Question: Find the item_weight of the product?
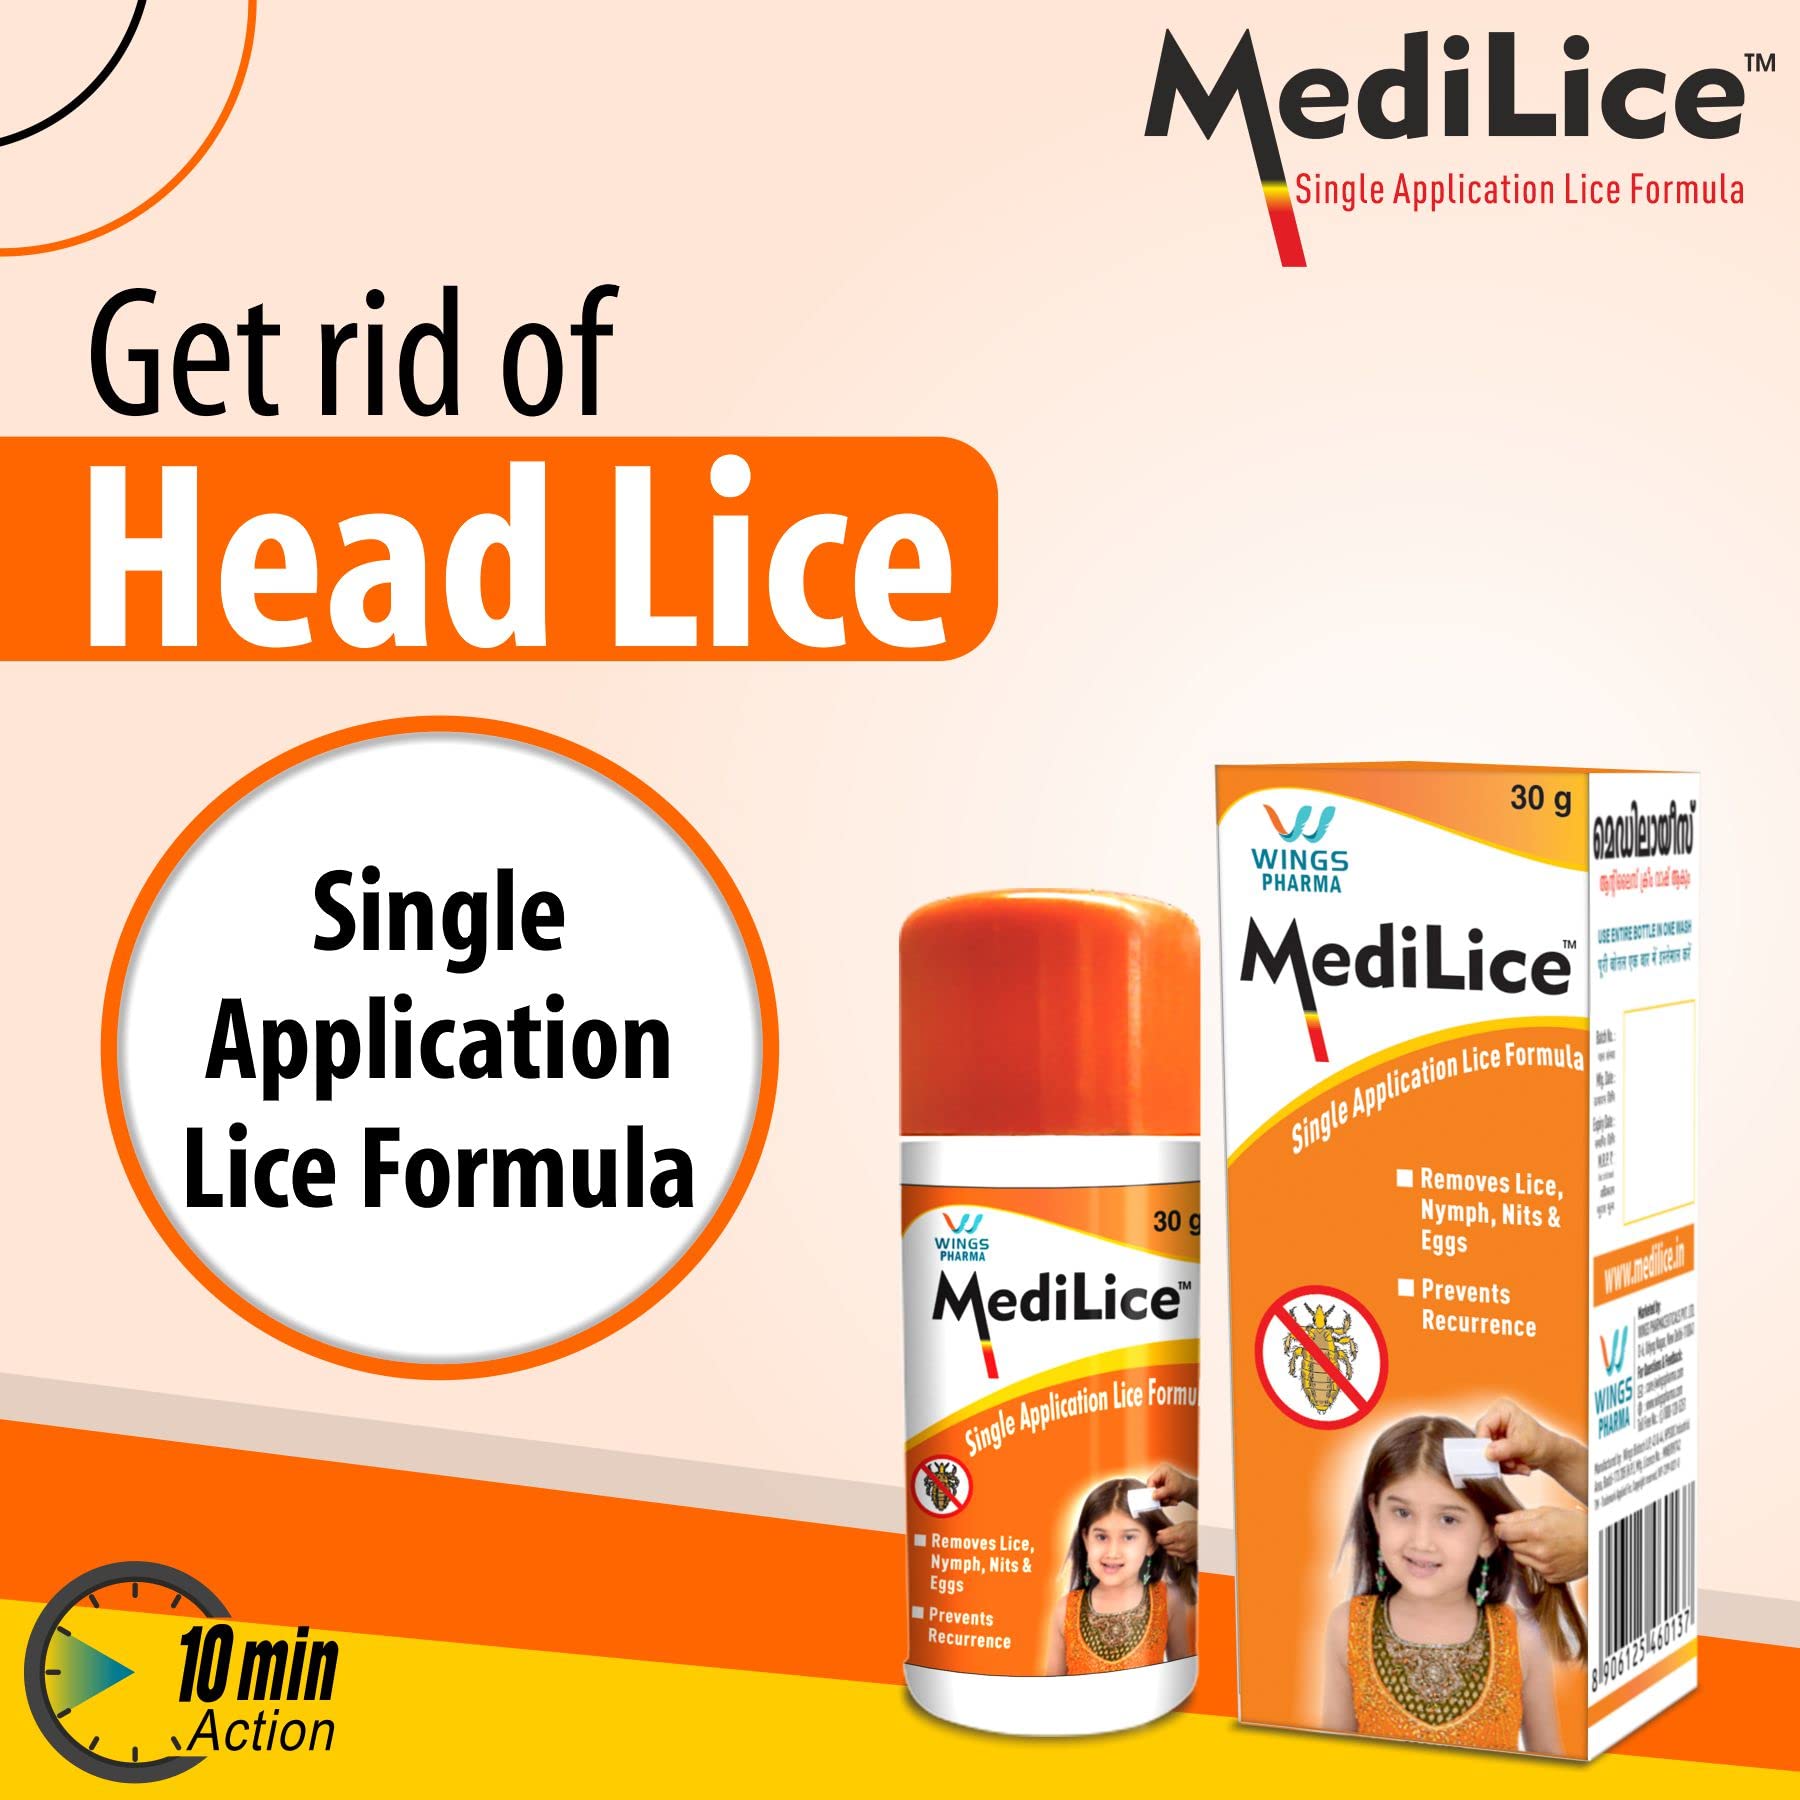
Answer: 30.0 gram